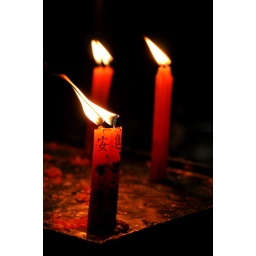
Scarlet red prayer candles burn in a temple in Ho Chi Minh City.